I Love You, Colonel Sanders!

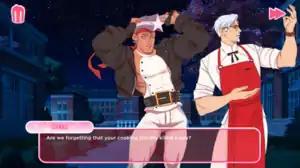
Screenshot of the game showing the Van Van and Colonel Sanders characters

The game takes place over a three-day semester at the fictional University of Cooking School: Academy for Learning, where the player character is studying to become a chef. The player is presented with dialog choices that present opportunities to win Sanders' favor, as well as interactions with the other characters in the story, including the player's best friend Miriam, rivals Aeshleigh and Van Van the Man Man, Sprinkles/Professor Dog, and other students Pop, Clank the robot, and the nameless Student. A single playthrough takes about an hour, not including replaying different story line branches.